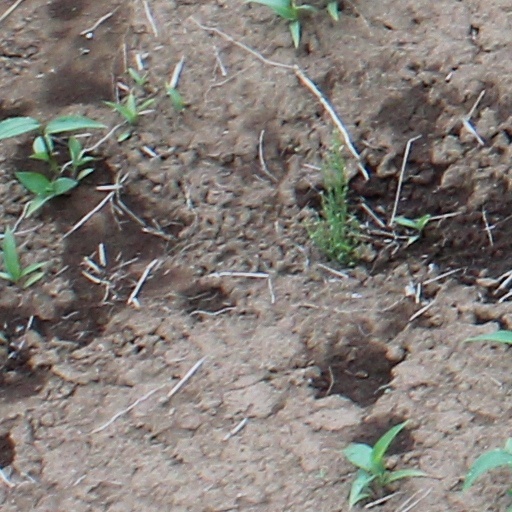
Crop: wheat